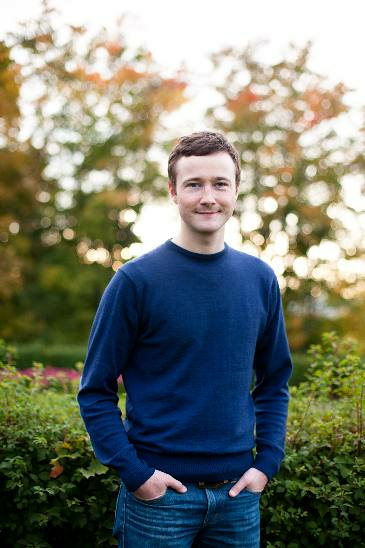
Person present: Yes